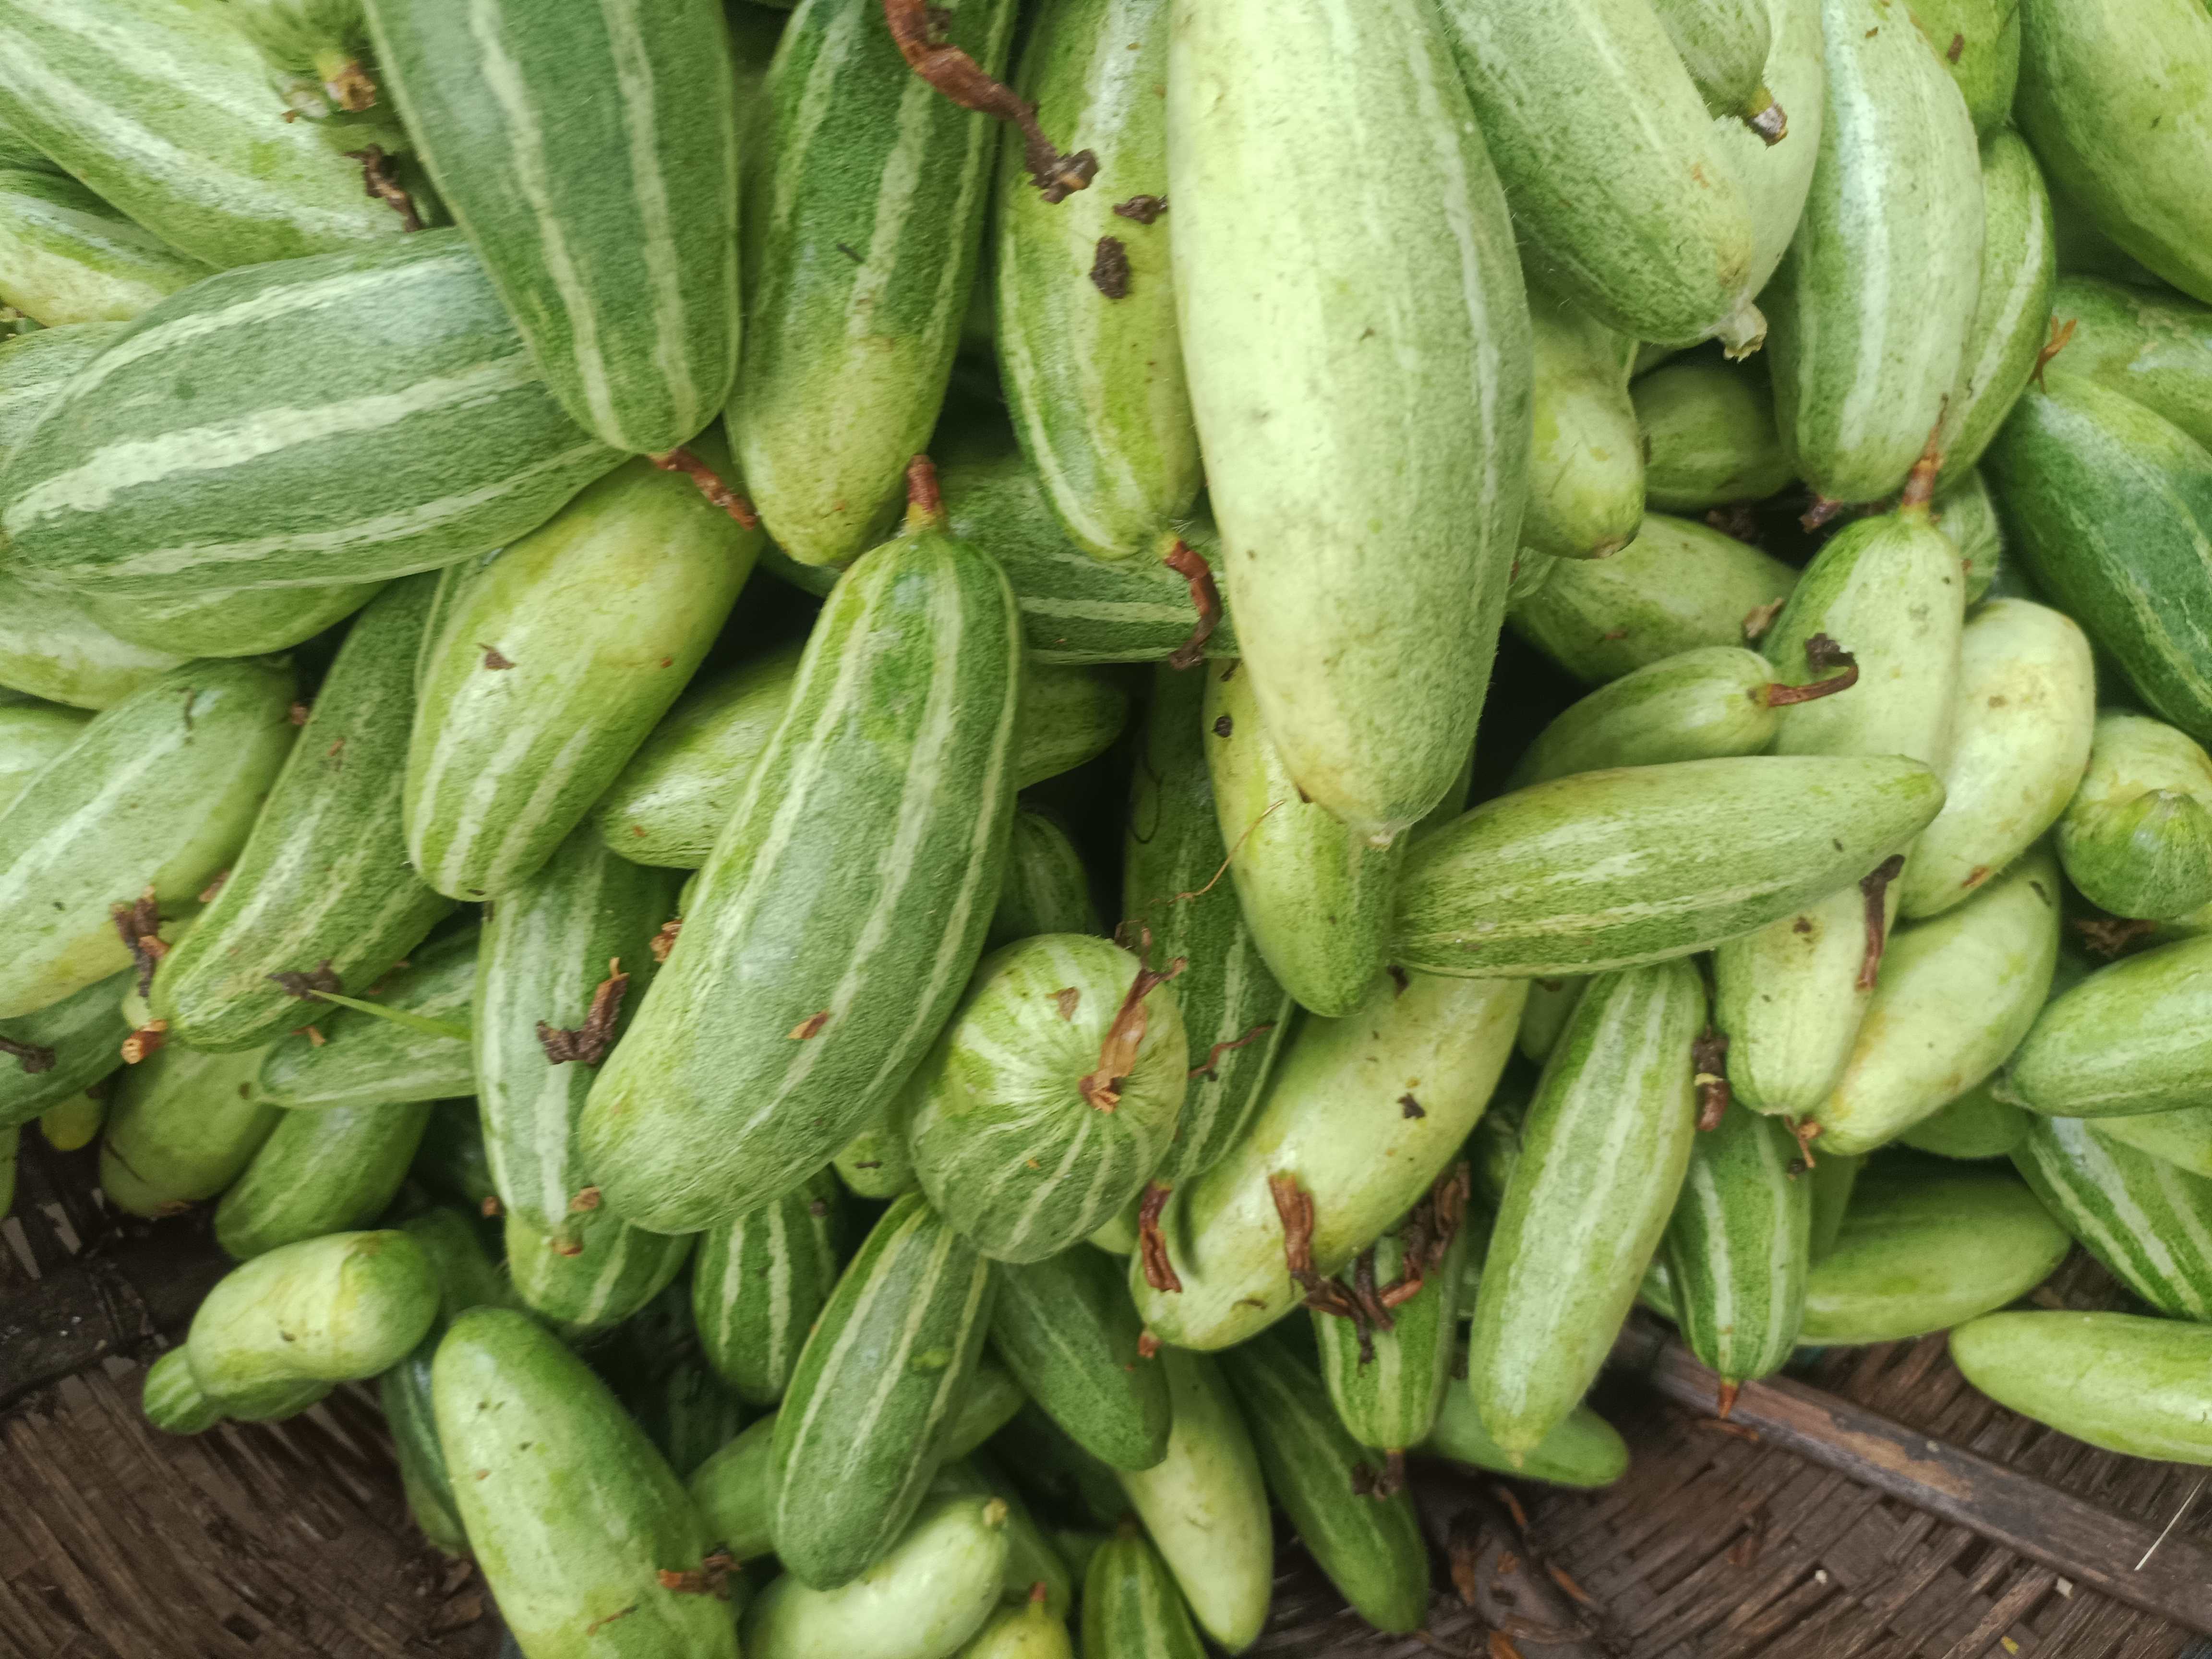
Label: Trichosanthes dioica